Pride parades in South Africa

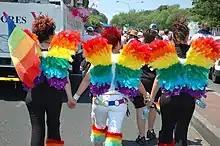
Women marching in Joburg Pride parade in 2006

There have been pride parades in South Africa celebrating LGBT pride since 1990. South African pride parades were historically used for political advocacy protesting against legal discrimination against LGBT people, and for the celebration of equality before the law after the apartheid era. They are increasingly used for political advocacy against LGBT hate crimes, such as the so-called corrective rape of lesbians in townships, and to remember victims thereof.